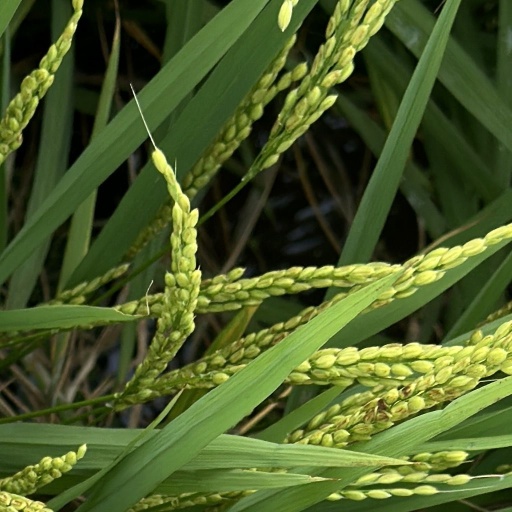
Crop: rice